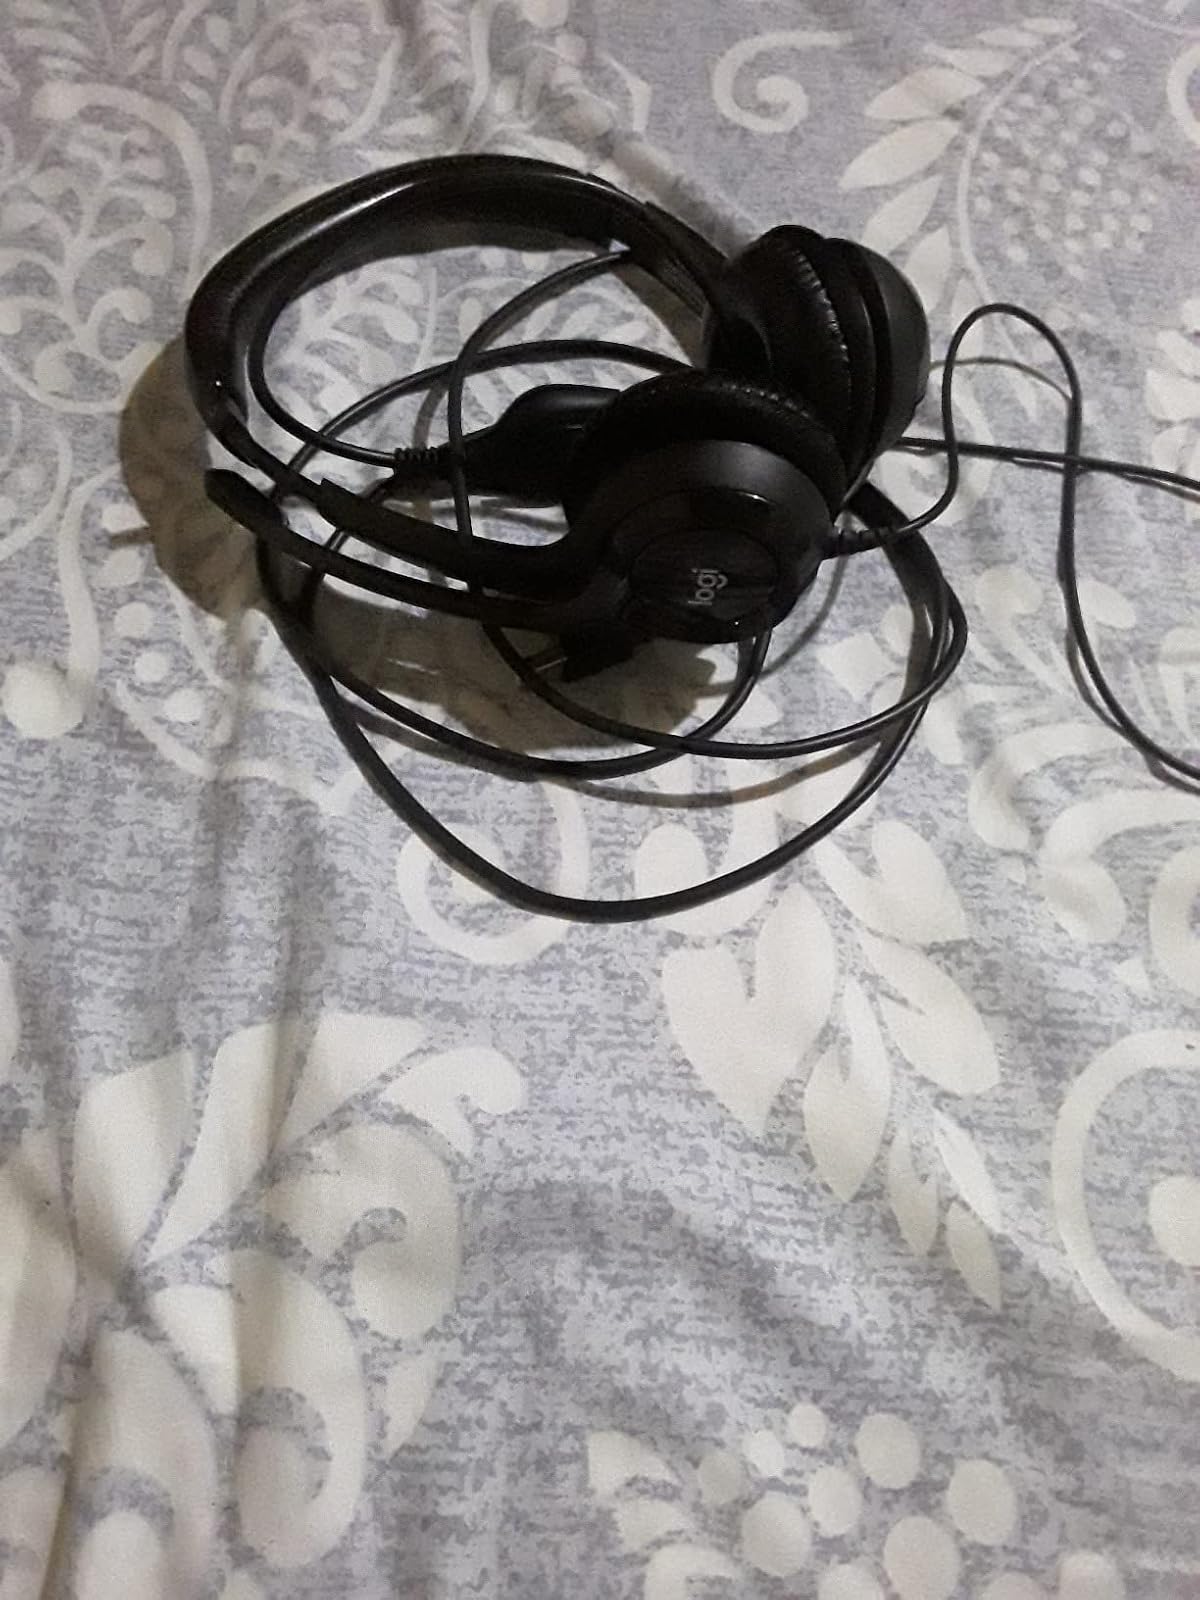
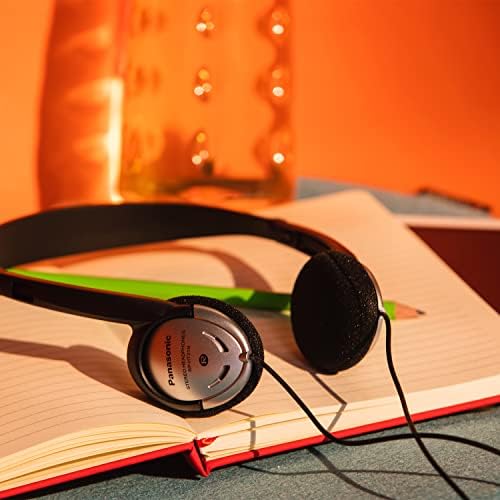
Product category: headphones
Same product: no